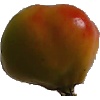
Label: Apple Red Yellow 2